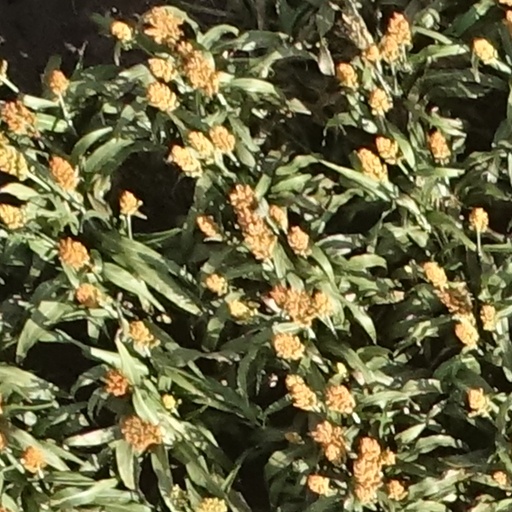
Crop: sorghum